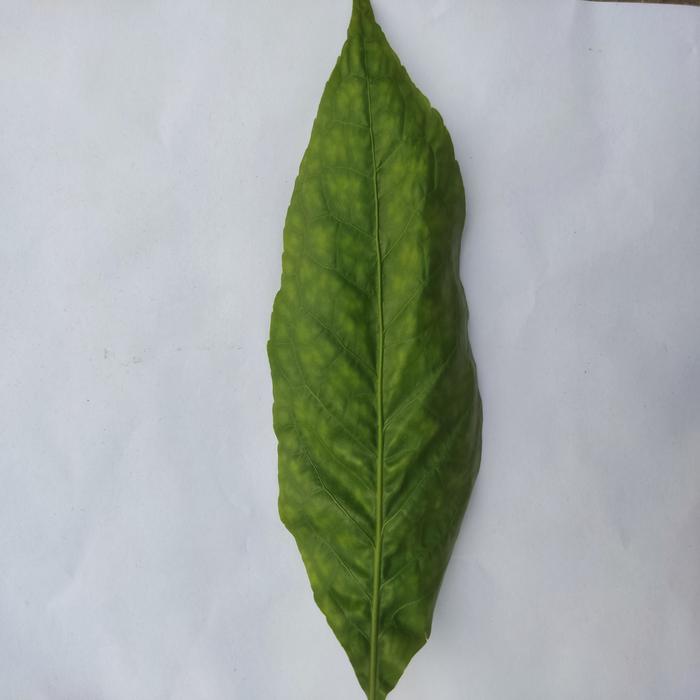
Crop: Aegle Marmelos
Leaf condition: Leaf_Spot